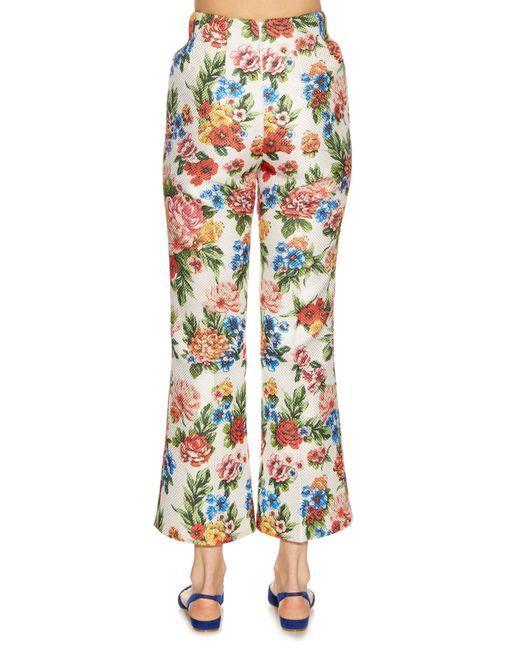
weiße, mit Blumen bedruckte, hoch taillierte, lockere Hose